Neva Enfilade of the Winter Palace

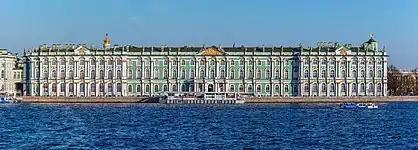
The Winter Palace's Neva facade. The enfilade is at the centre on the first floor.

The Neva Enfilade of the Winter Palace, St Petersburg, is a series of three large halls arranged in an enfilade along the palace's massive facade facing the River Neva.